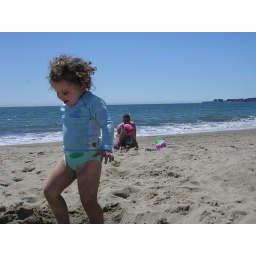
curly girl in the sand